Lil Durk

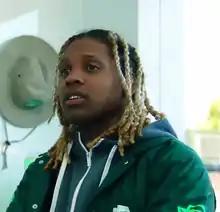
Lil Durk in 2020

On June 2, 2015, Durk's debut album, "Remember My Name", was released after a few delays. The album became his first project to chart on the "Billboard" 200, peaking at number 14 with 28,000 equivalent album units; (including 24,000 copies in pure album sales), with the remainder of the album's unit count attributed to streaming activity and track sales. On December 15, 2015, Durk released his sixth mixtape, "300 Days, 300 Nights". The only single released in promotion for the mixtape was "My Beyoncé", which features Detroit rapper Dej Loaf. The single was released on November 20, 2015, and peaked at number two on the "Billboard" Bubbling Under Hot 100 chart. The official music video for "My Beyoncé" was released on January 13, 2016. On June 5, 2017, the single was certified gold by the Recording Industry Association of America (RIAA) for single-equivalent units of over 500,000 copies.